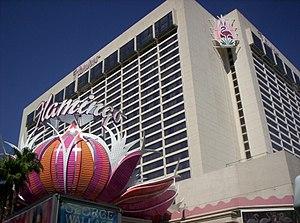
Bugsy est un film américain réalisé par Barry Levinson, sorti en 1991.